Dimitri Tiomkin

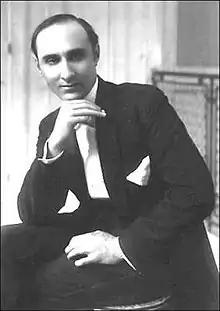
Dimitri Tiomkin ca. 1930s

Dimitri Zinovievich Tiomkin (May 10, 1894 – November 11, 1979) was a Russian and American film composer and conductor. Classically trained in Saint Petersburg before the Bolshevik Revolution, he moved to Berlin and then New York City after the Russian Revolution. In 1929, after the stock market crash, he moved to Hollywood, where he became best known for his scores for Western films, including "Duel in the Sun", "Red River", "High Noon", "The Big Sky", "Gunfight at the O.K. Corral", "Rio Bravo", and "Last Train from Gun Hill".